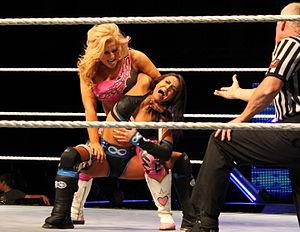
Une prise de soumission, au catch, consiste à faire abandonner, en obligeant l'adversaire à tapoter ou alors à lui faire perdre conscience. Les prises de soumission ne sont pas utilisées que pour un abandon : certaines prises peuvent aussi affaiblir un adversaire sans le faire abandonner.